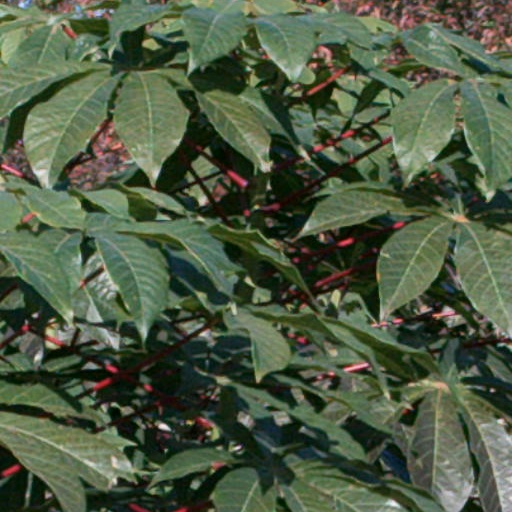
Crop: cassava